Tahini
Also known as:
af - Afrikaans: Tahini
ar - Arabic: طحينة
arz - Egyptian Arabic: طحينه
az - Azerbaijani: Tahini
azb - South Azerbaijani: ارده
be - Belarusian: Тахіні
bg - Bulgarian: Тахан
ca - Catalan: Tahina
cs - Czech: Tahina
cy - Welsh: Tahini
da - Danish: Tahin
de - German: Tahina
el - Greek: Ταχίνι
en-simple - Simple English: Tahini
eo - Esperanto: Sezama pasto
es - Spanish: Tahini
et - Estonian: Tahiini
eu - Basque: Tahini
fa - Persian: ارده
fi - Finnish: Tahini
fr - French: Tahini
gl - Galician: Tahini
he - Hebrew: טחינה
hi - Hindi: तहीनी
hr - Croatian: Tahini
hu - Hungarian: Tahini
hy - Armenian: Թահին
hyw - Western Armenian: Թահին
id - Indonesian: Tahini
ig - Igbo: Tahini
it - Italian: Tahina
ja - Japanese: 芝麻醤
jv - Javanese: Tahini
kn - Kannada: ತಹೀನಿ
ko - Korean: 타히니
mk - Macedonian: Таан
ms - Malay: Tahini
nb - Norwegian Bokmål: Tahini
nl - Dutch: Tahin
pl - Polish: Tahini
pt - Portuguese: Tahine
ru - Russian: Тахини
sv - Swedish: Tahini
th - Thai: ทาฮีนี
tr - Turkish: Tahin
uk - Ukrainian: Тахіні
yue - Cantonese: 麻醬
zh - Chinese: 芝麻酱
Category: condiment (dipping sauce)
Cuisine: Middle Eastern
Associated cuisines: Levantine, Eastern Mediterranean, South Caucasus, Balkan, South Asian, Central Asian, Ashkenazi Jewish, Russian, North African
Area: West Asia, Eastern Mediterranean, South Caucasus, North Africa
Countries: Bahrain, Cyprus, Egypt, Iran, Iraq, Israel, Jordan, Kuwait, Lebanon, Oman, Palestine, Qatar, Saudi Arabia, Syria, United Arab Emirates, Yemen
Region: Western Asia Southern Asia Northern Africa

This sauce is made from ground sesame.Its more commonly eaten variety comes from hulled sesame, but unhulled seeds can also be used for preparing it.

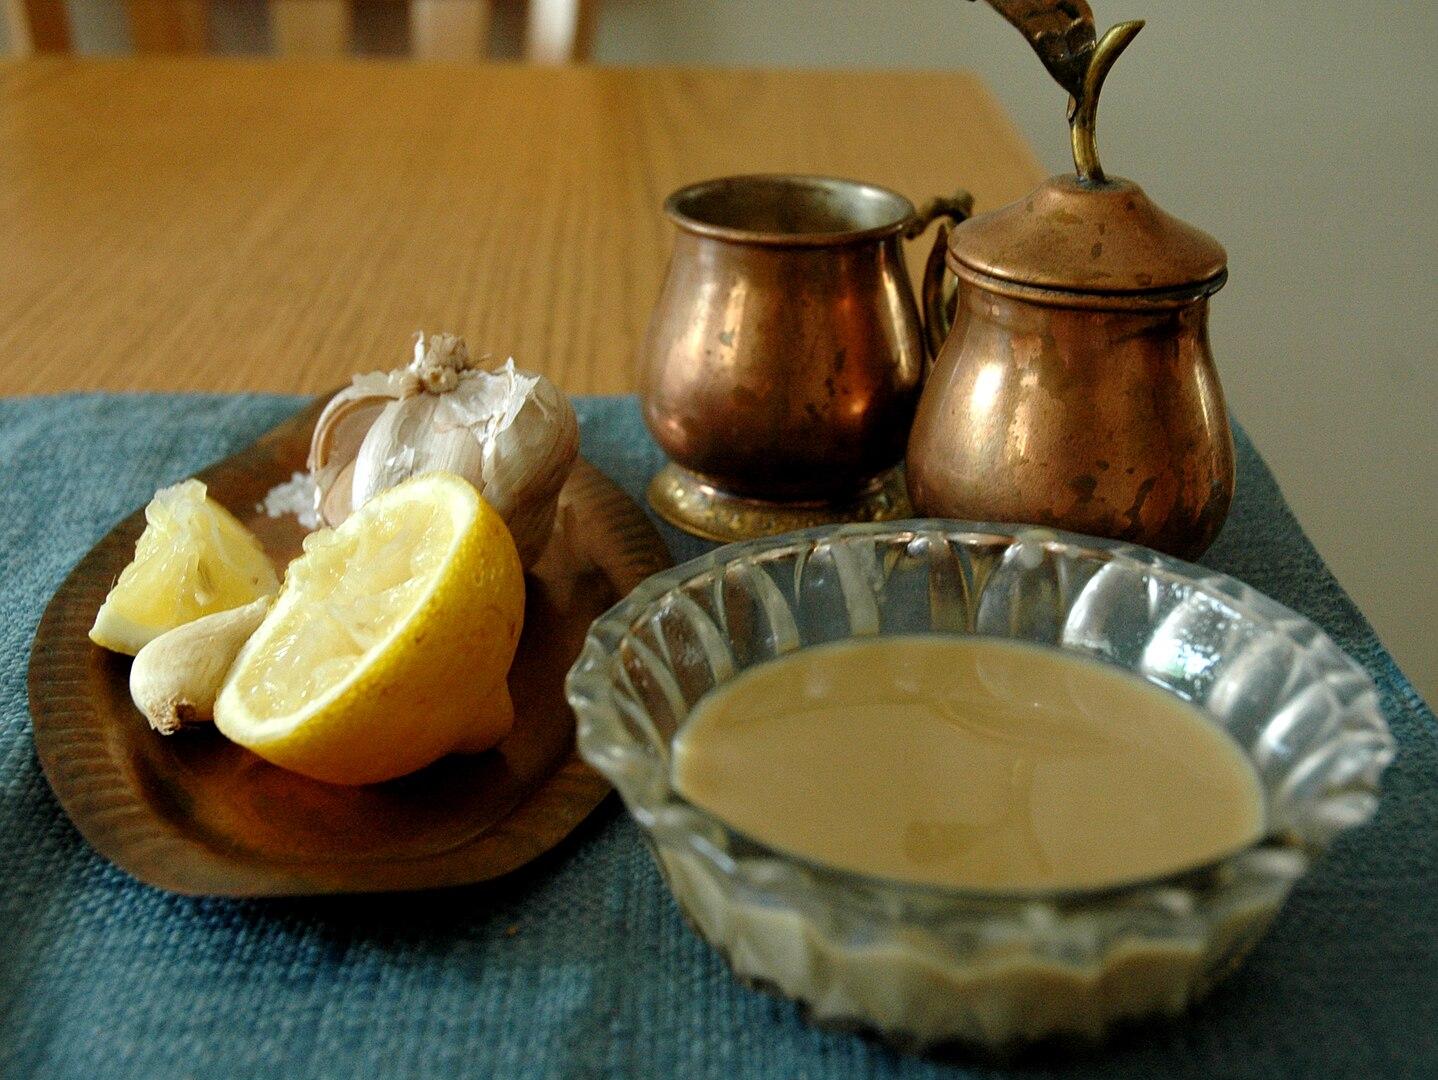
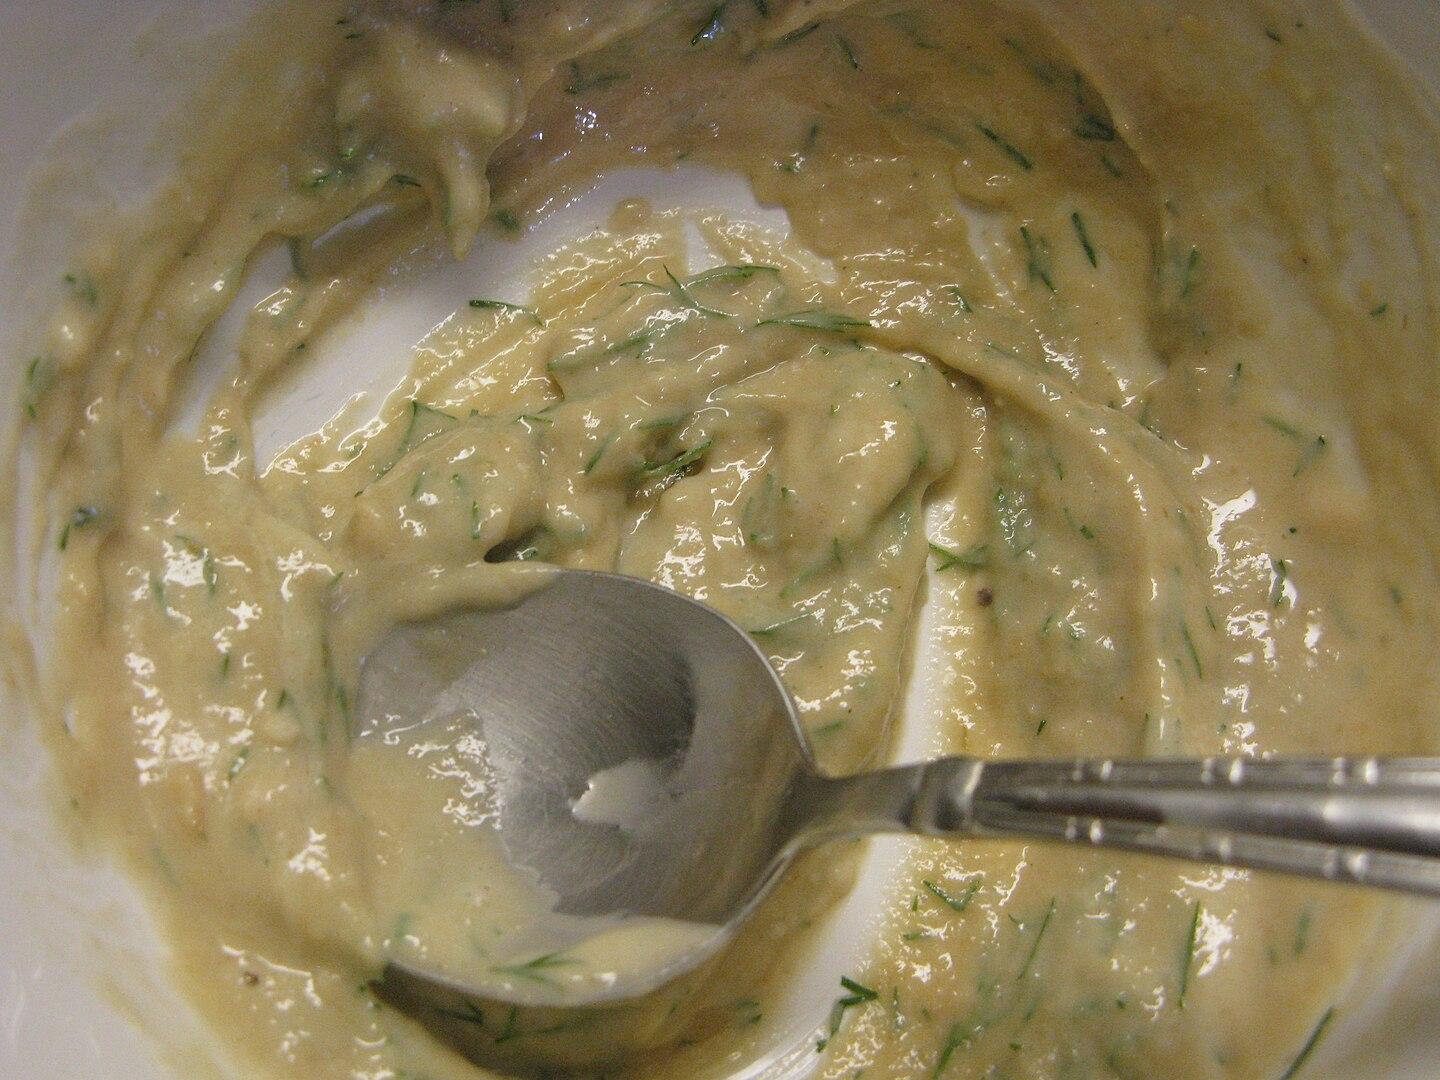
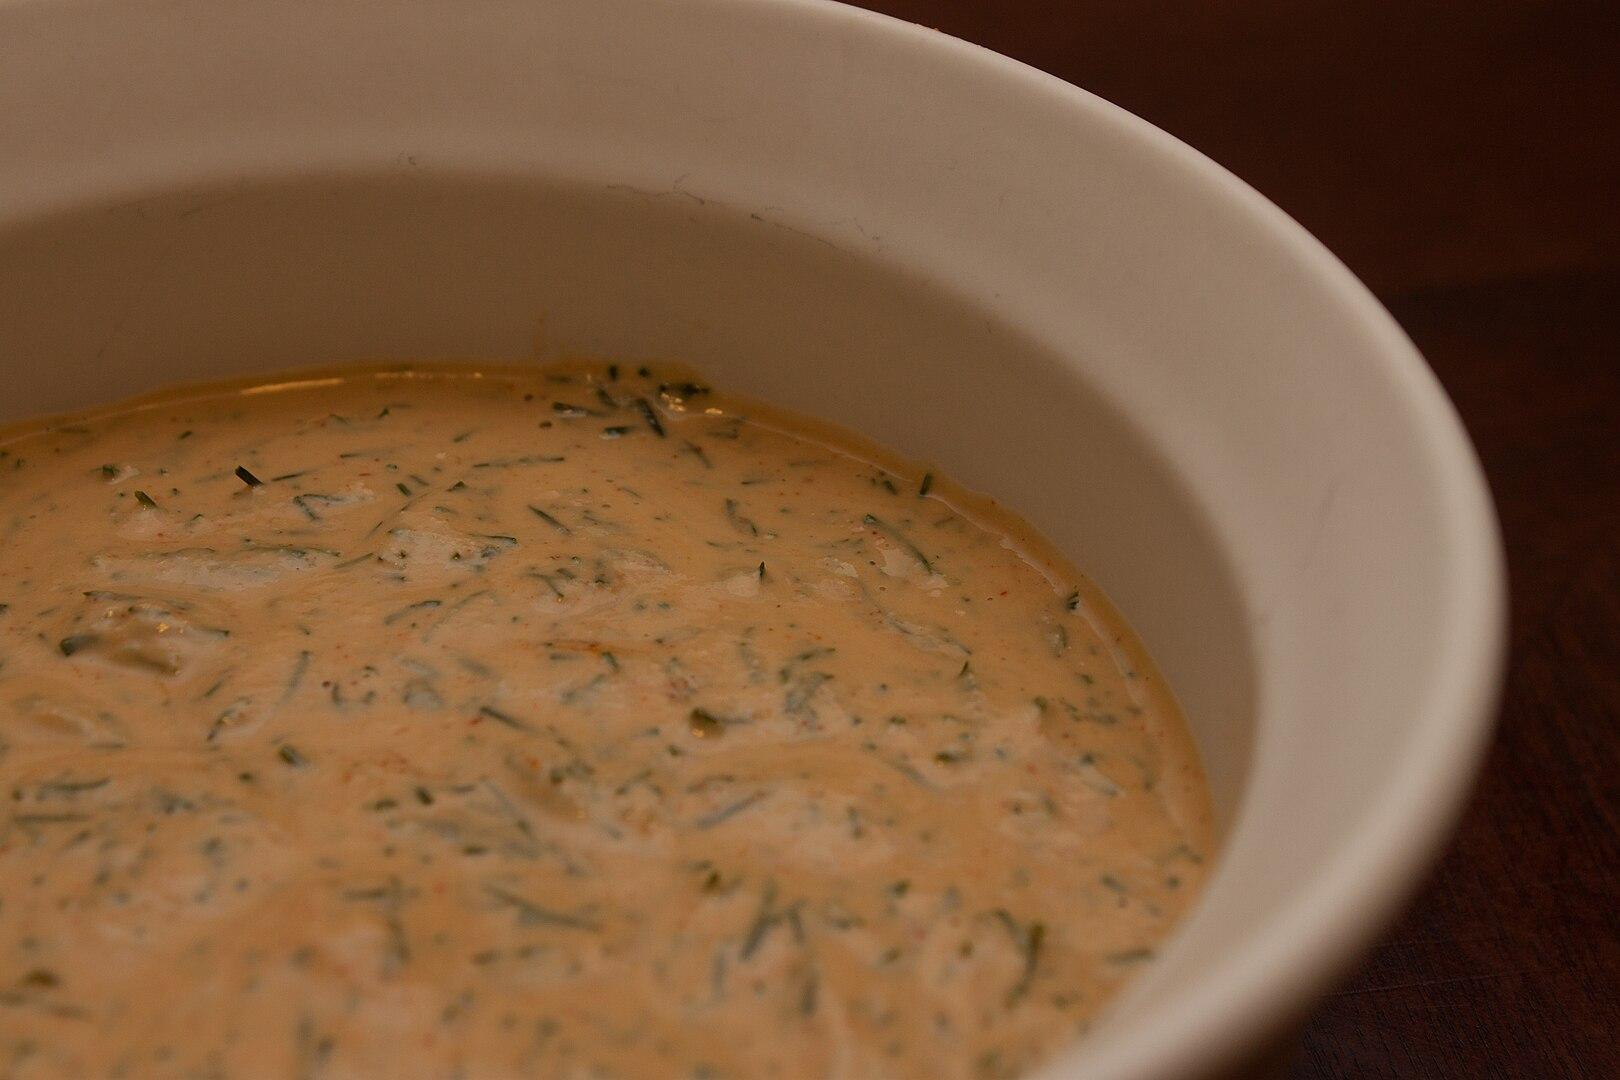
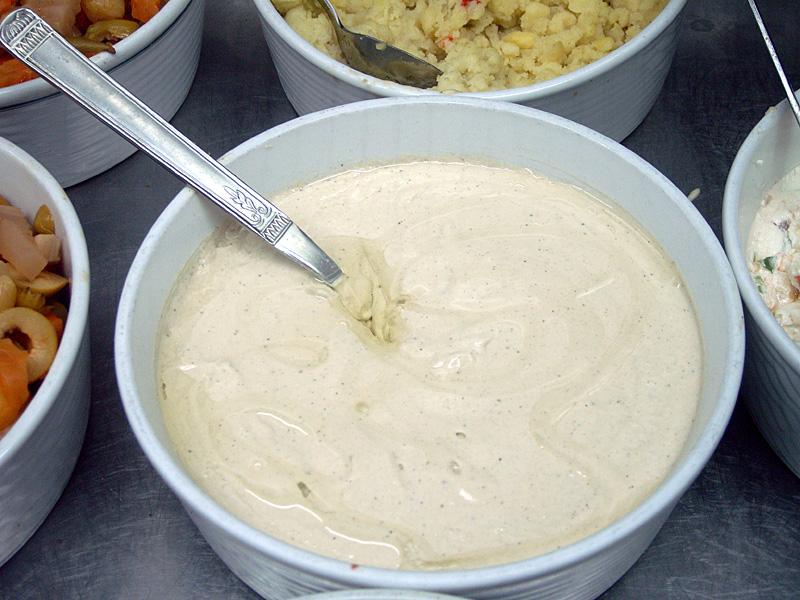
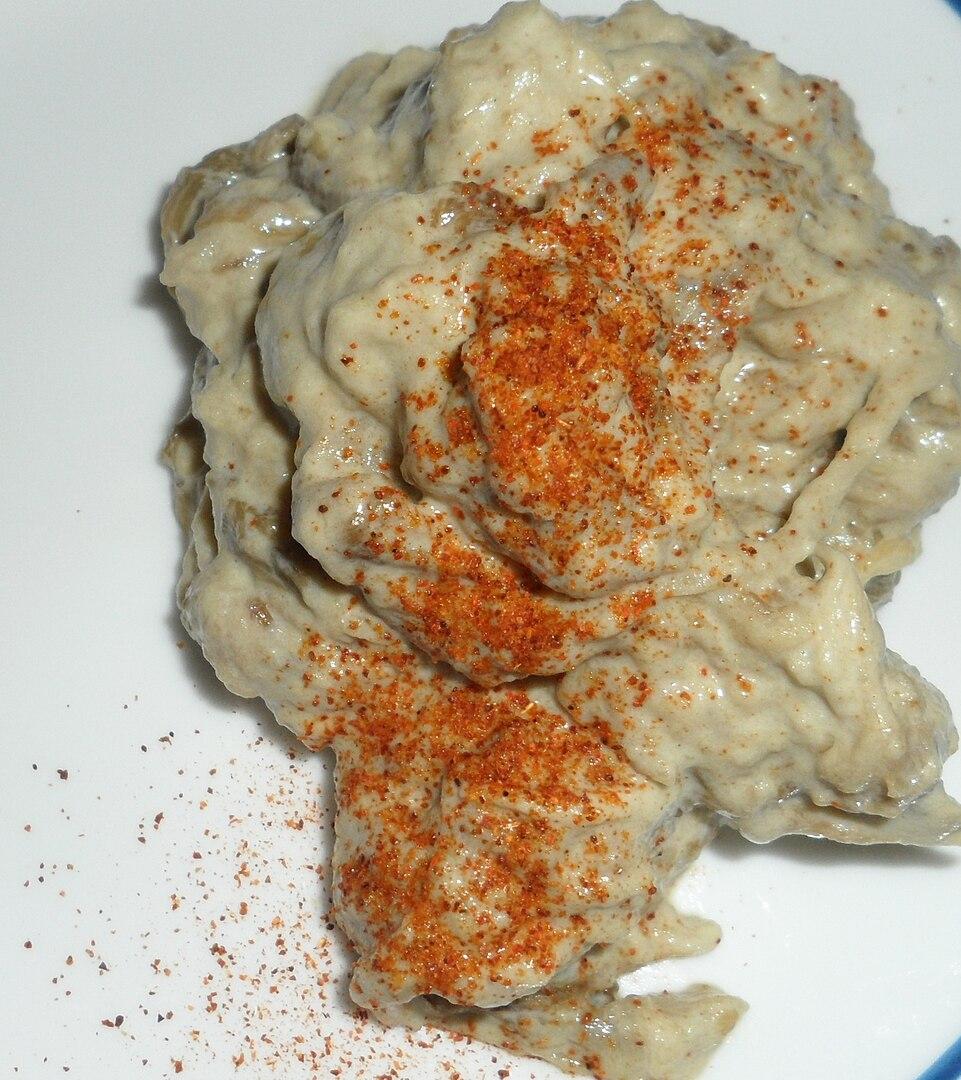